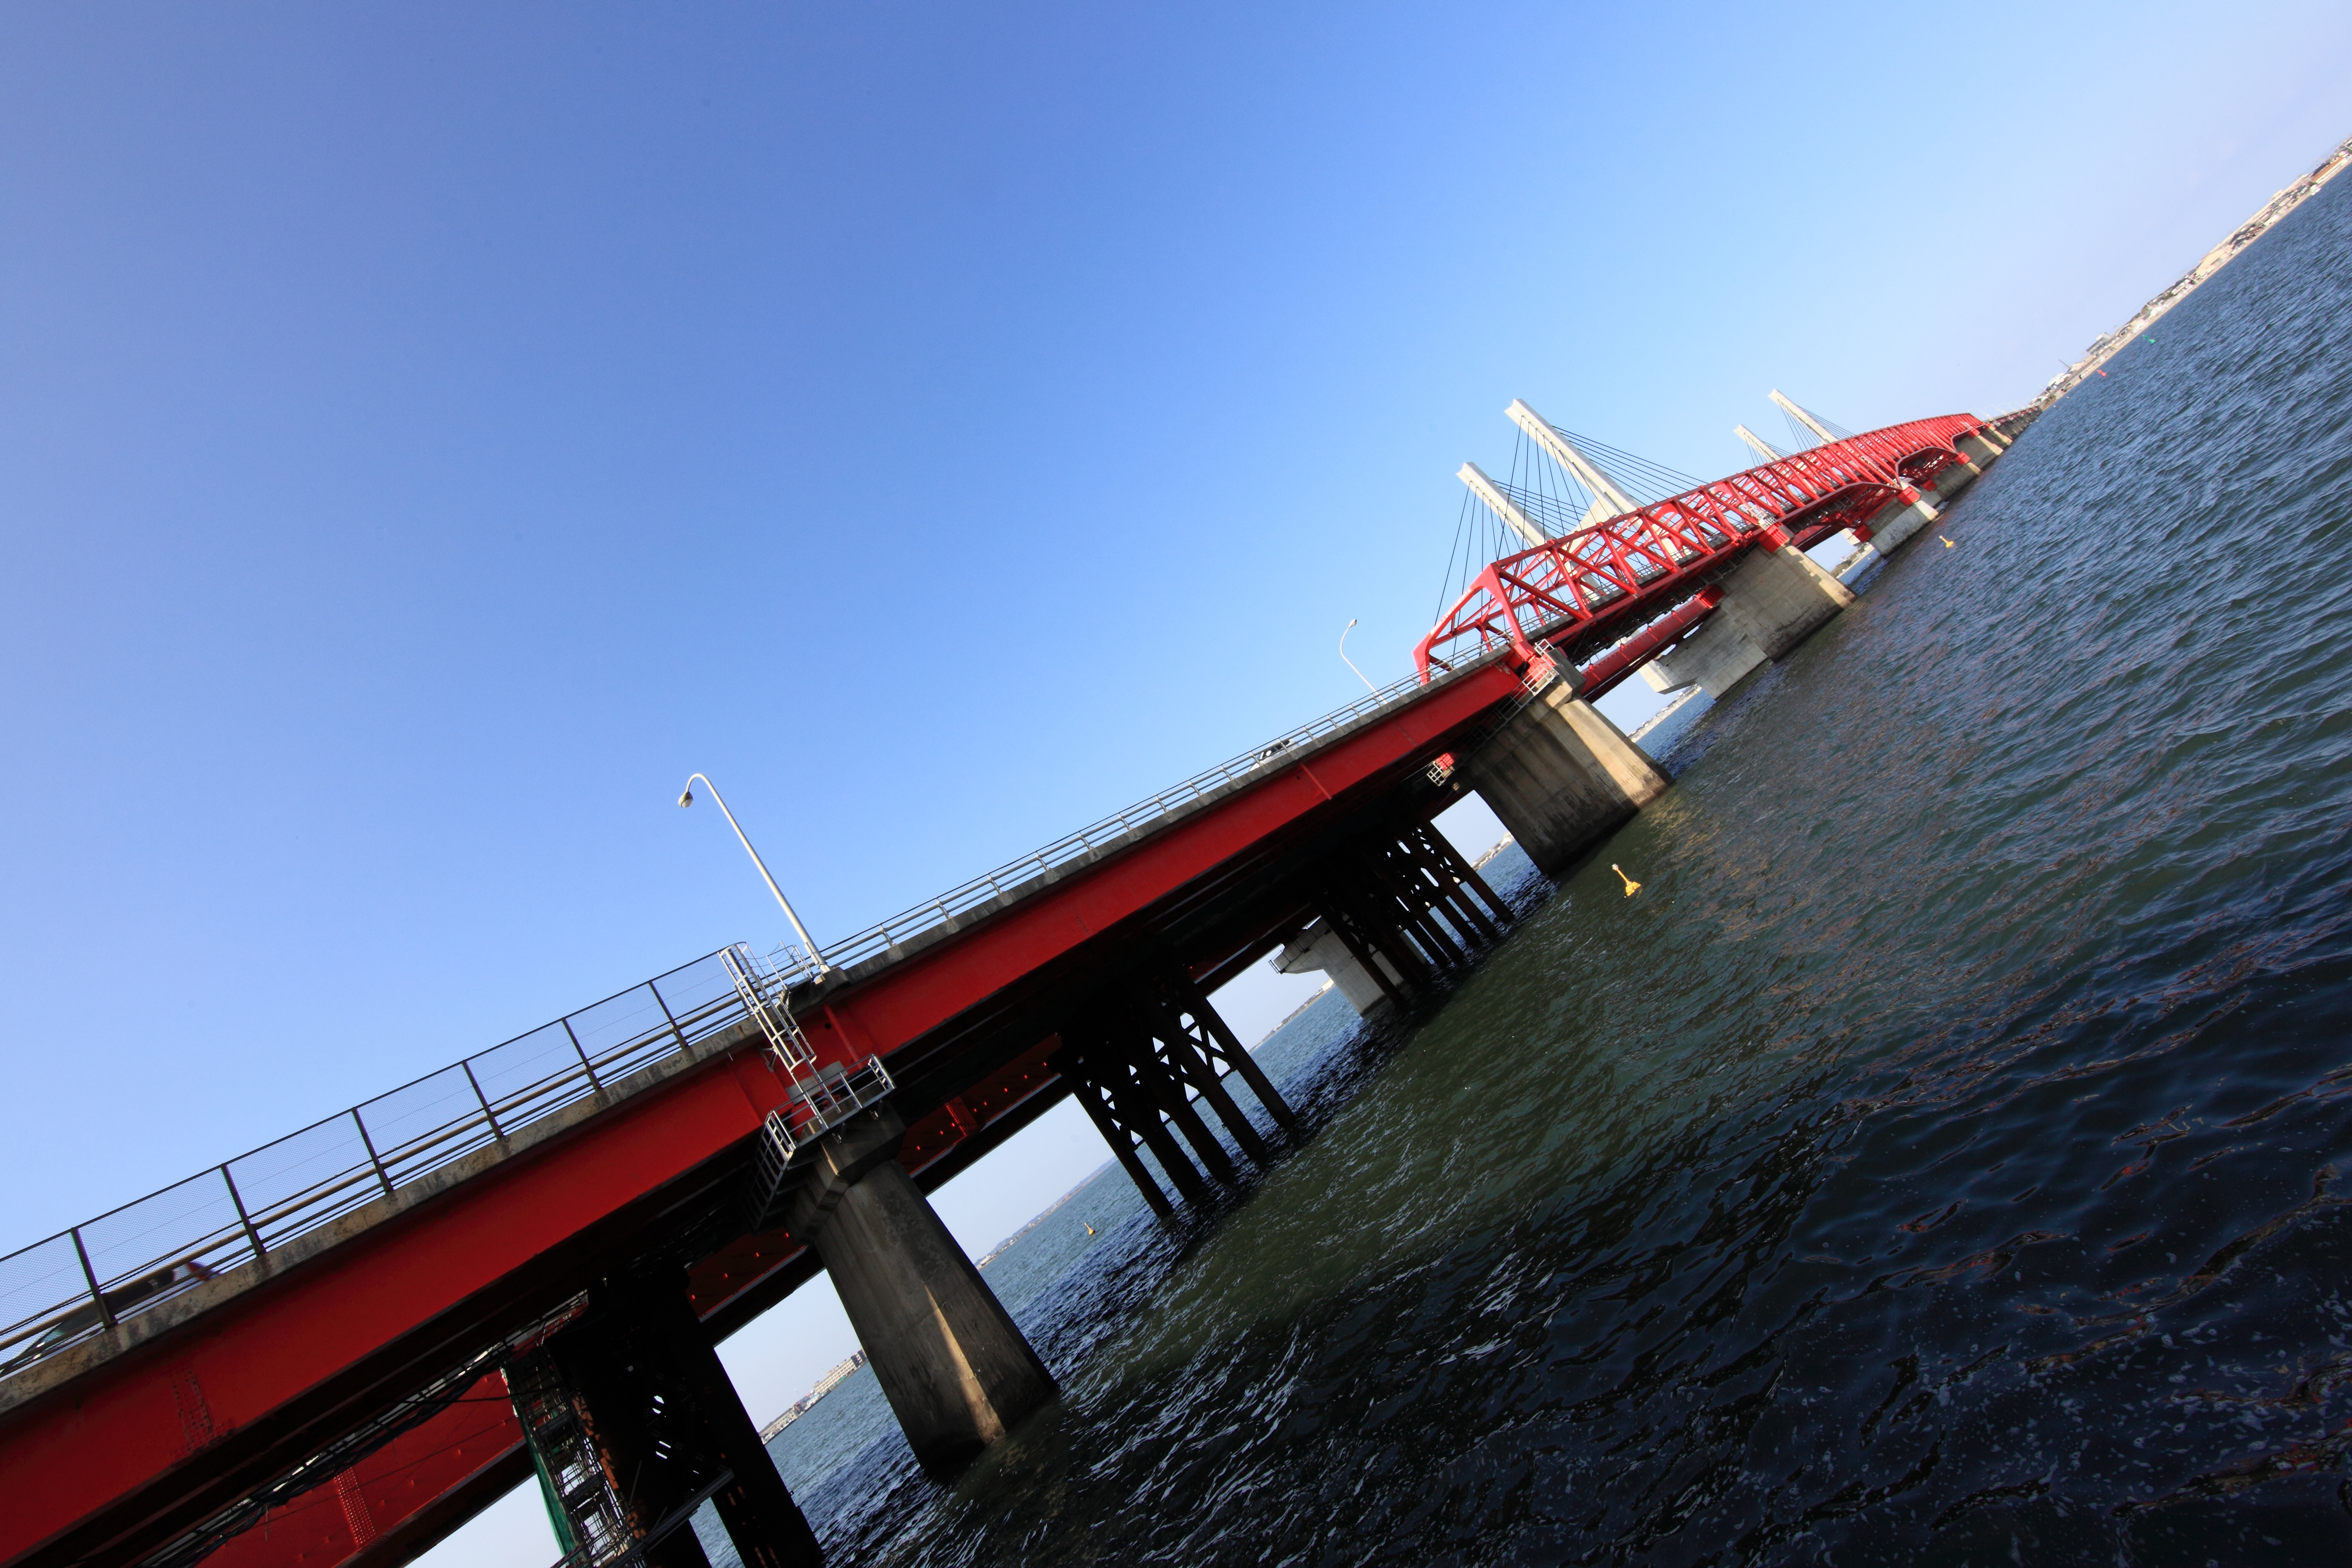
sea, bridge, pier, transport, high, vehicle, 5d, hires, markii, hi, res, resolution, freight transport